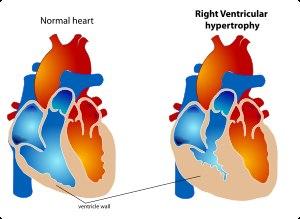
Le cœur pulmonaire, est l'élargissement et l'insuffisance du ventricule droit du cœur en réponse à une augmentation de la post-charge, c'est-à-dire de la résistance vasculaire.